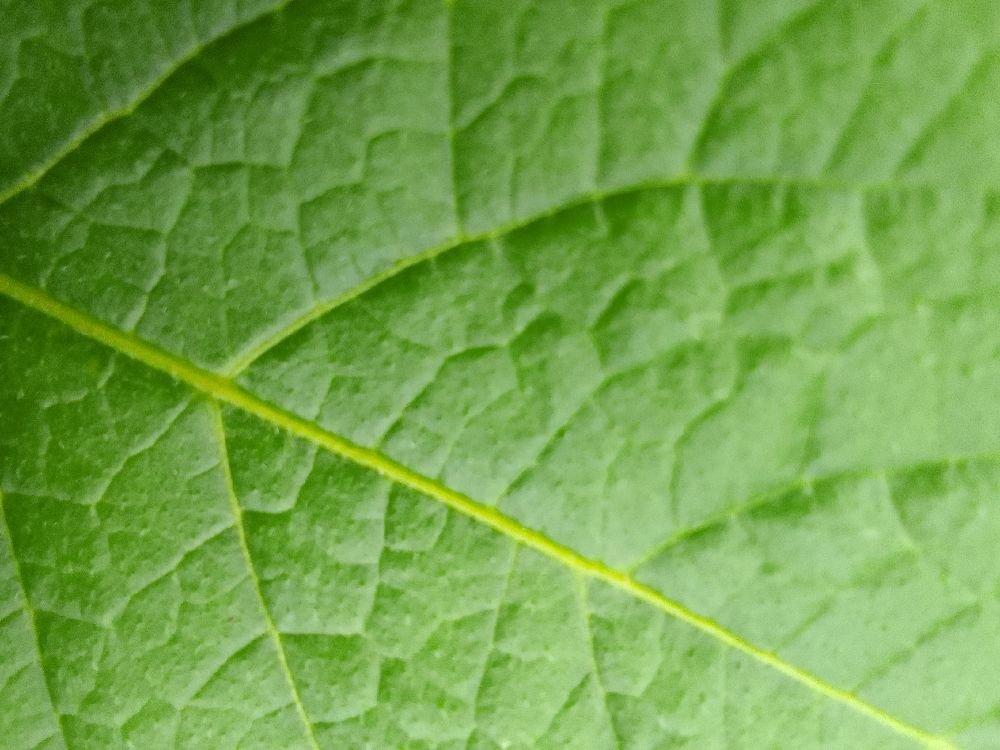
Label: Healthy